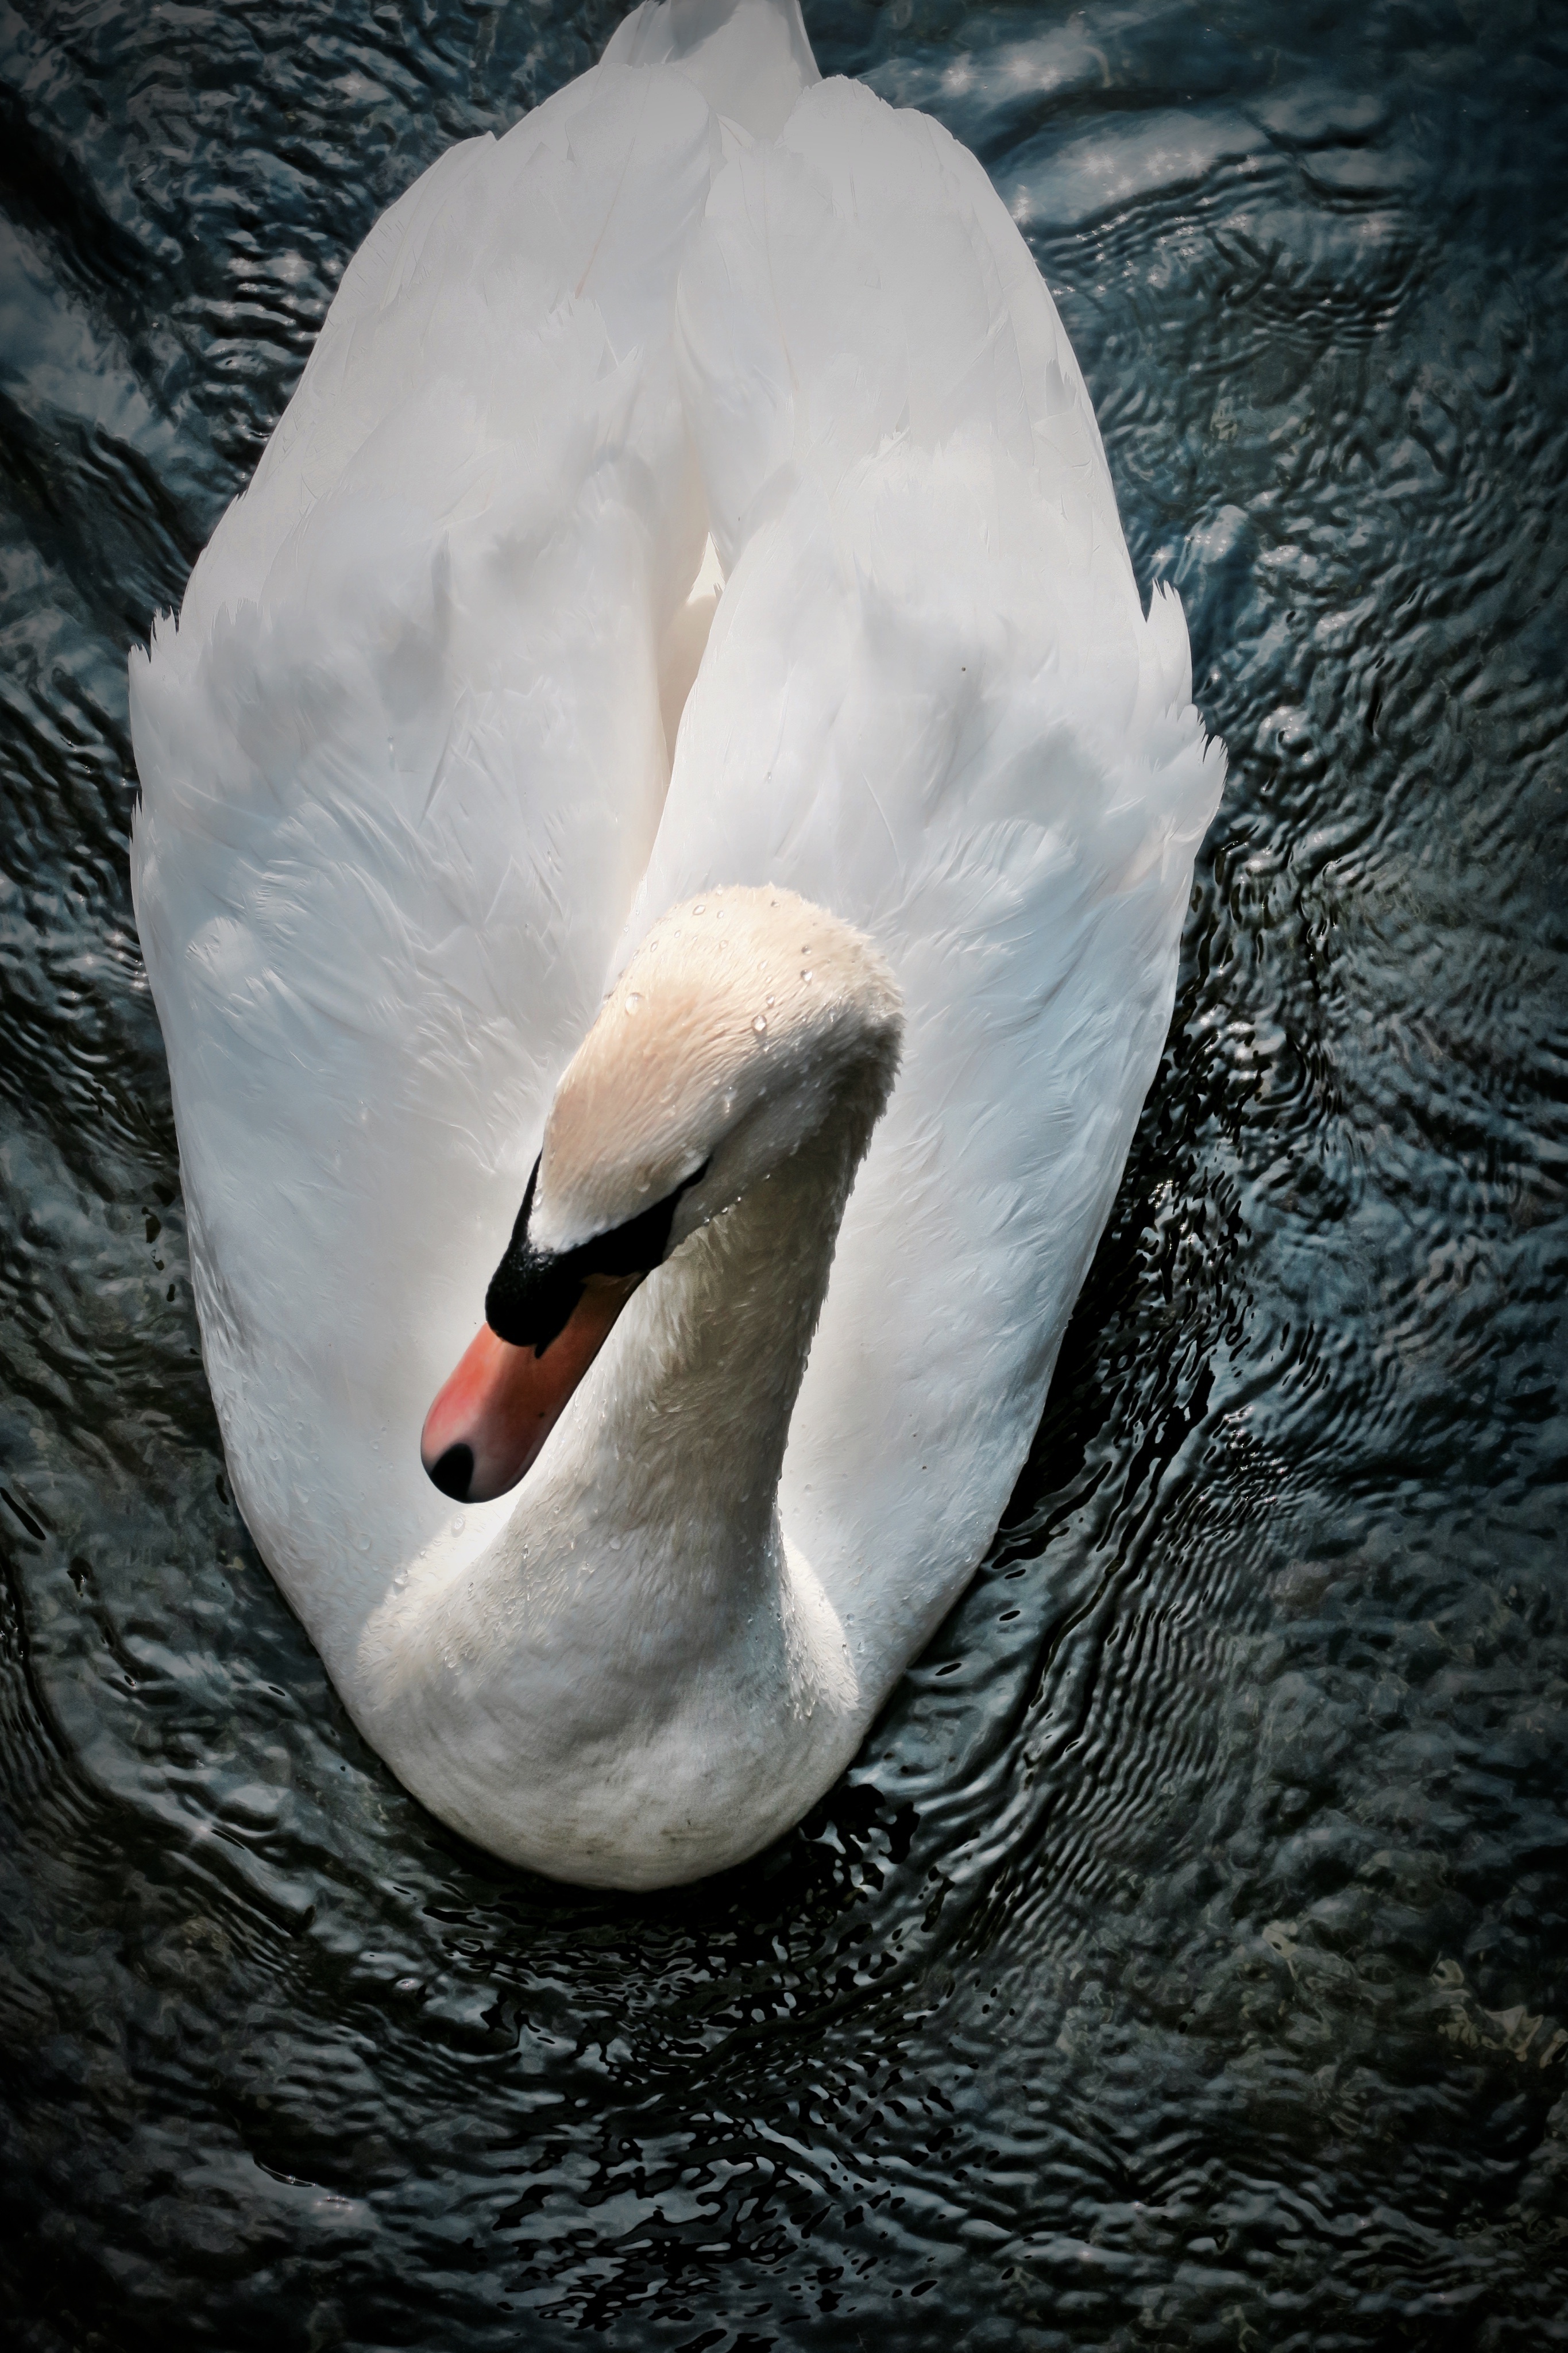
bird, wing, black and white, beak, monochrome, fauna, close up, swan, vertebrate, waterfowl, water bird, ducks geese and swans